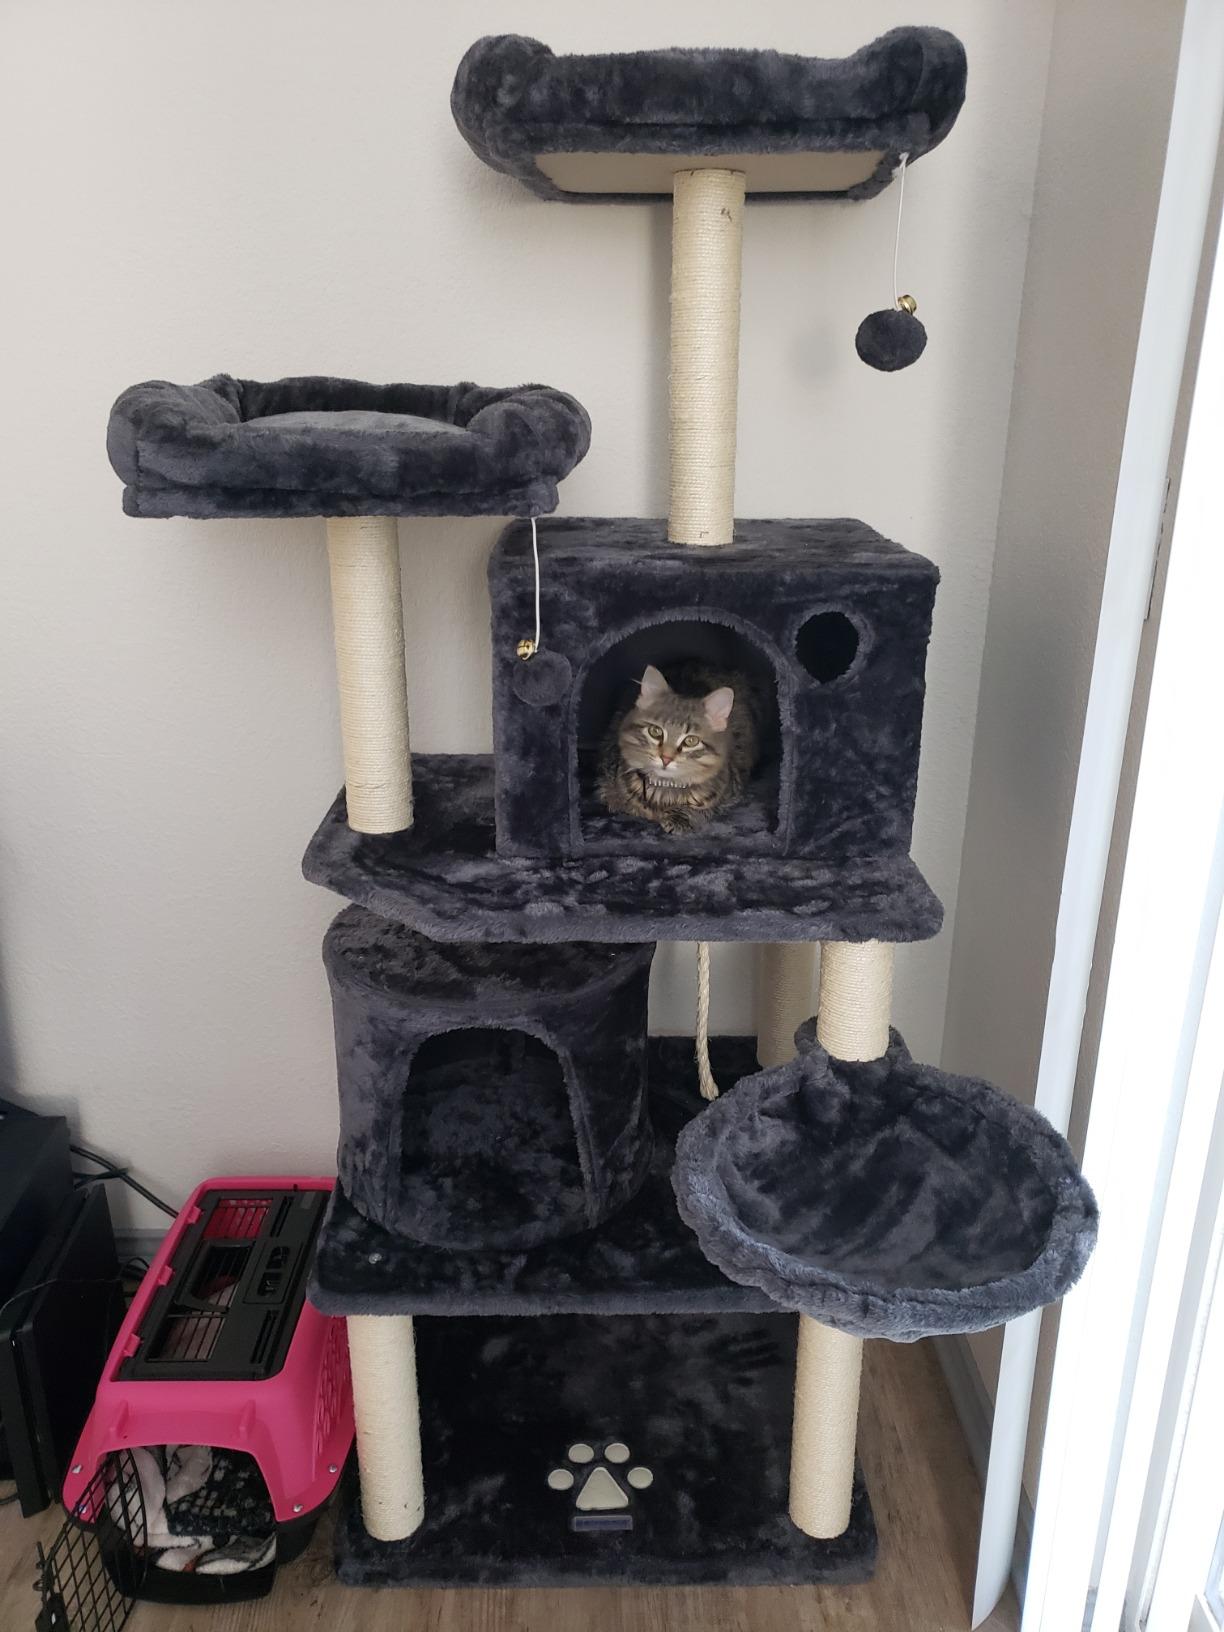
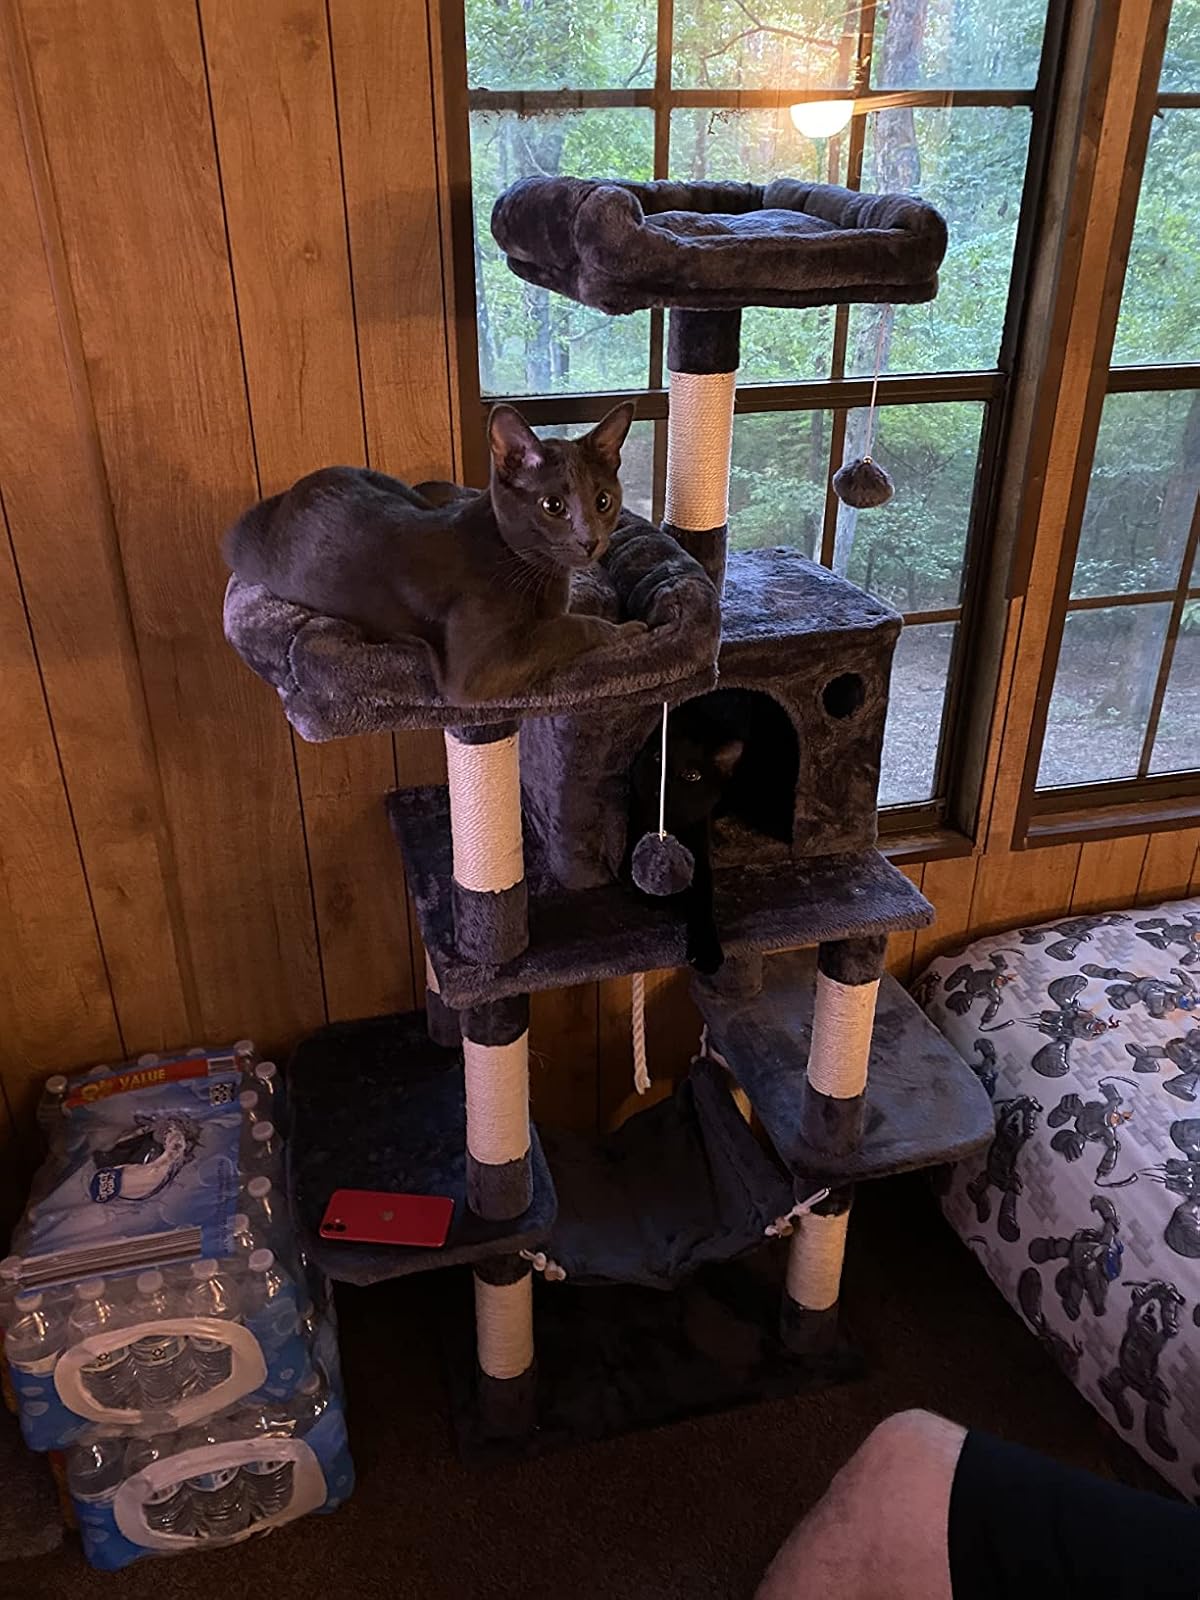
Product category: items_cat tree
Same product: no